Puzur-Inshushinak

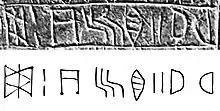

Early on his inscriptions were in Akkadian but over time they came to be also in Linear Elamite. He built extensively on the citadel at Susa, and encouraged the use of the Linear Elamite script to write the Elamite language. This may be seen as a reaction against Sargon's attempt to force the use of Akkadian. Most inscriptions in Linear Elamite date from the reign of Kutik-Inshushinak.